Juha Hakola

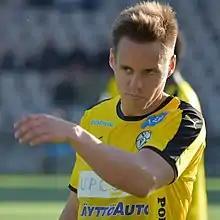
Juha Hakola with VPS in 2018.

Juha Pekka Hakola (born 27 October 1987) is a Finnish professional footballer who plays as a winger for Grankulla IFK in the Kakkonen.